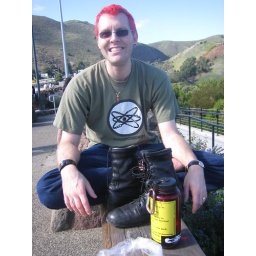
Mom came to visit Mom came to visitWe hiked over the golden gate bridge